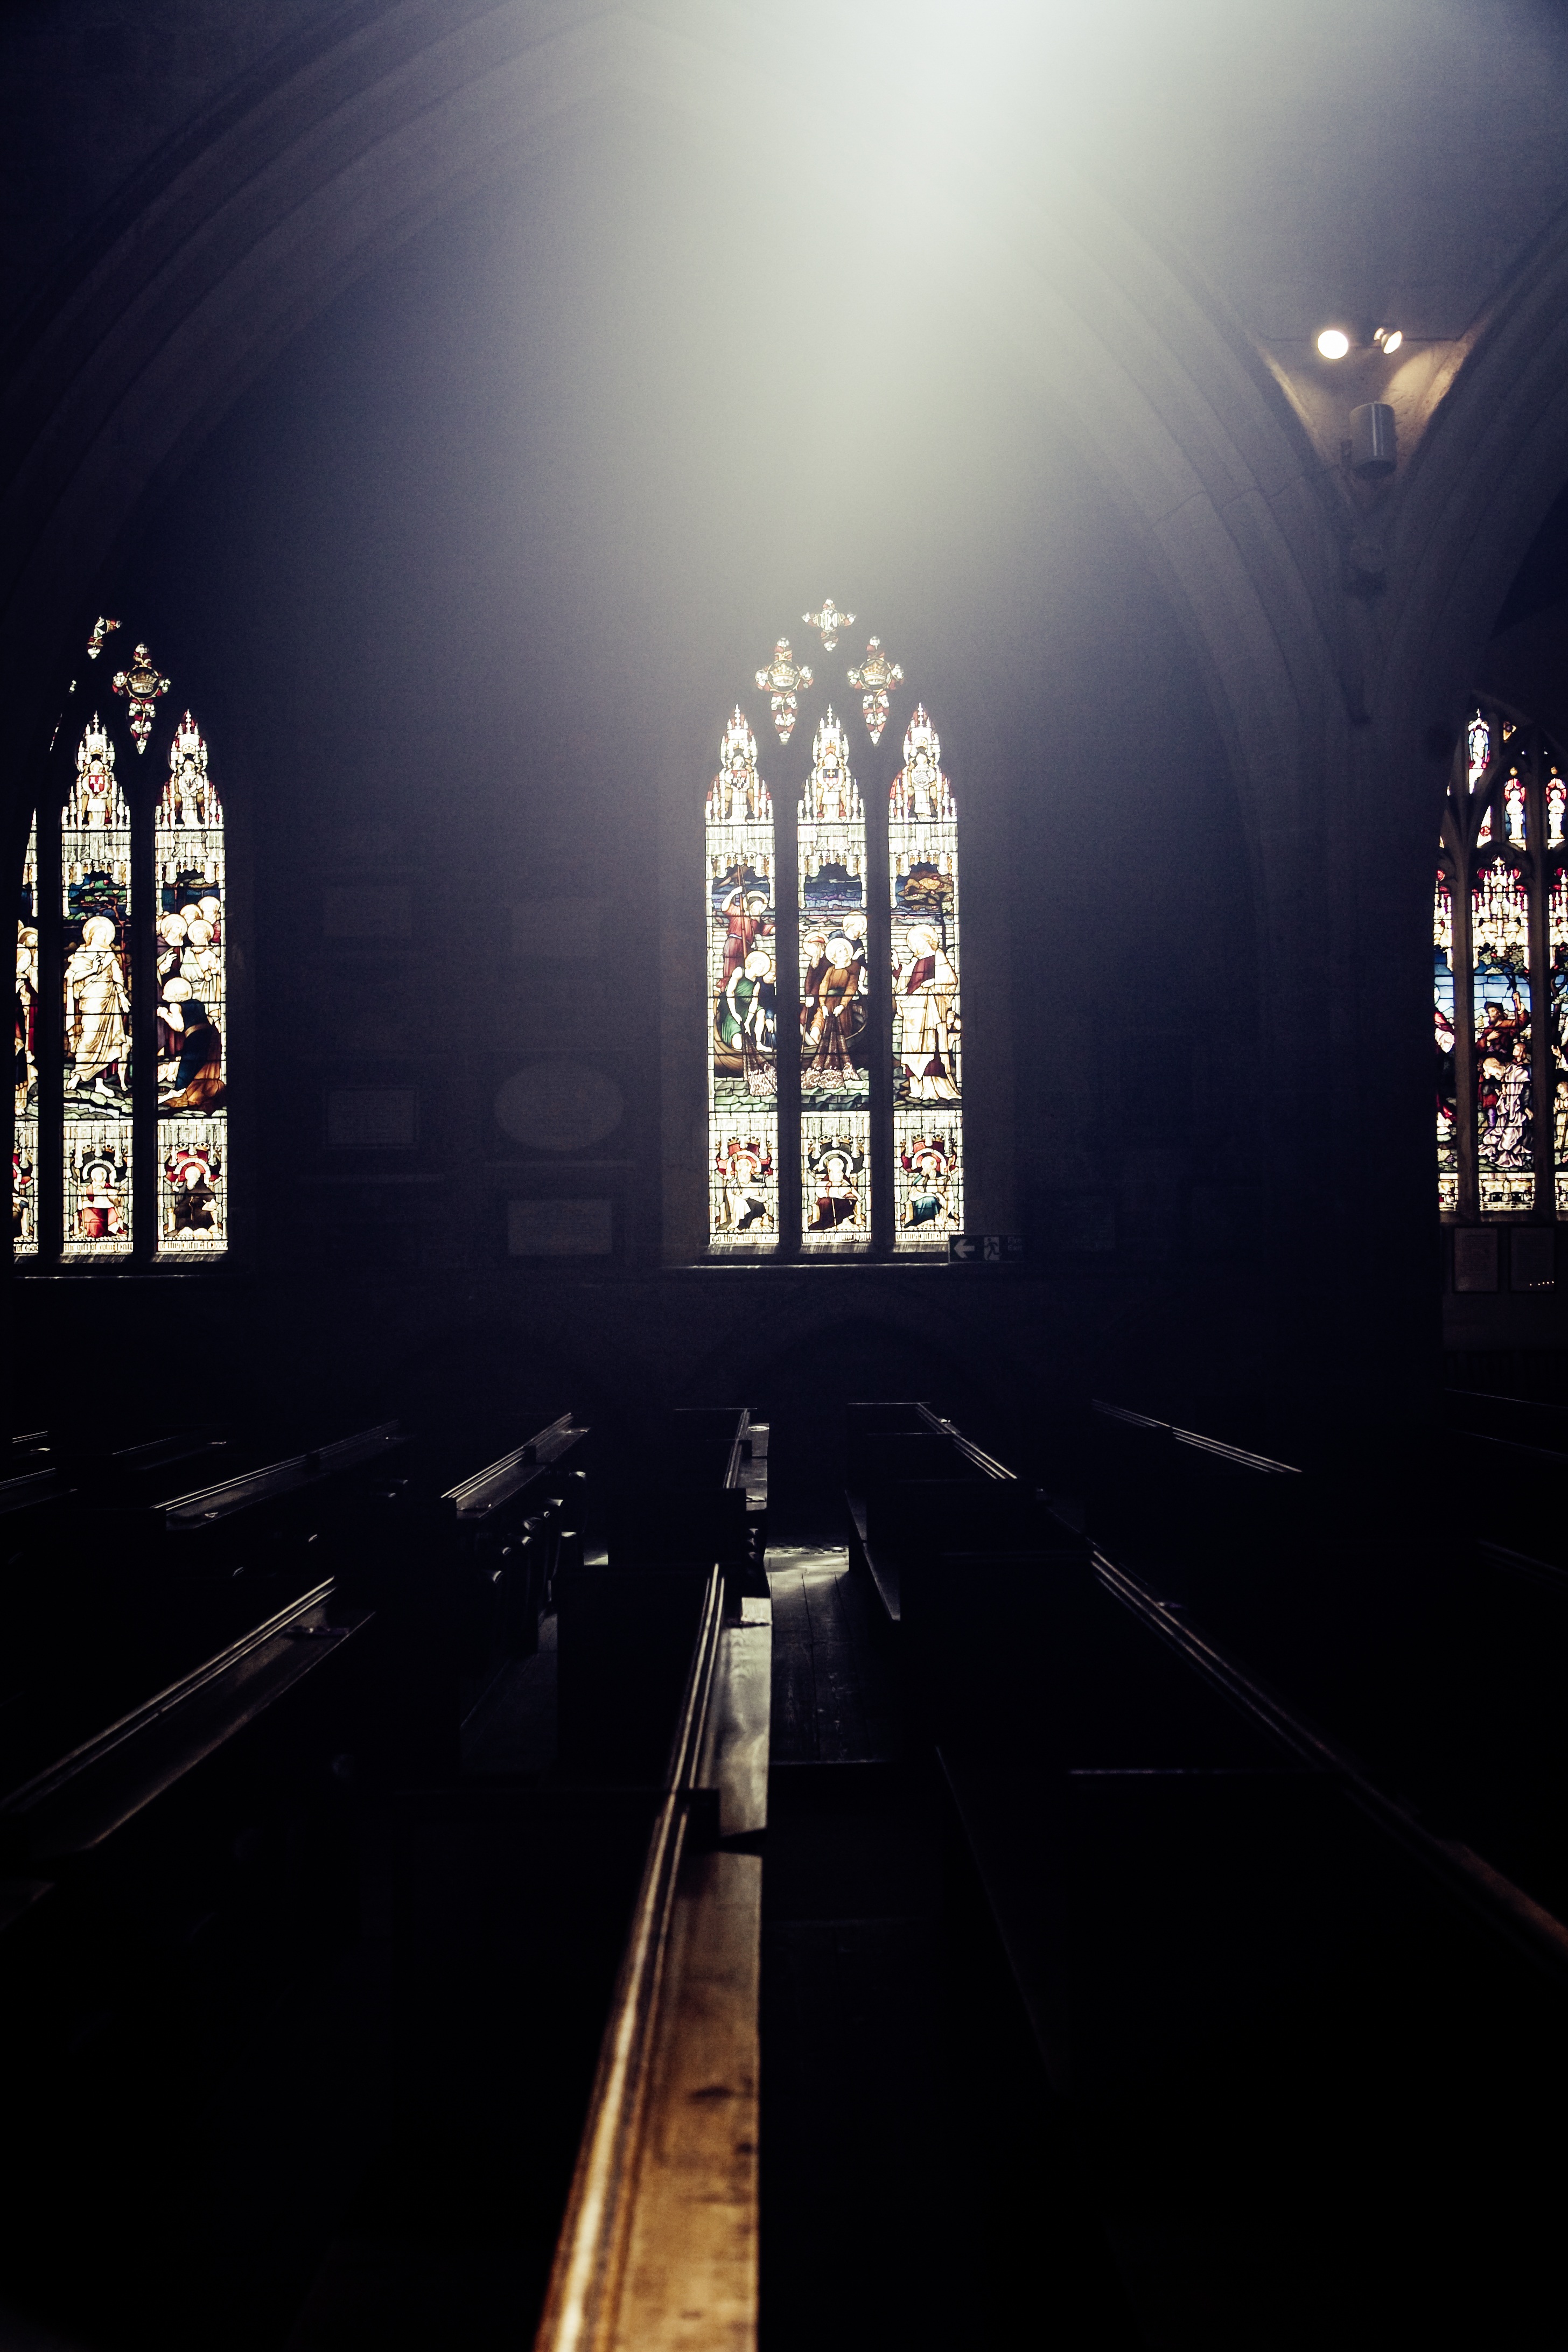
light, architecture, night, window, building, wall, cityscape, arch, darkness, church, cathedral, lighting, gothic, stained glass, faith, symmetry, mosaic, hell, holy, benches, turret, shape, old window, stained glass window, church window, glass window, window glass, pointed arch, lead glass